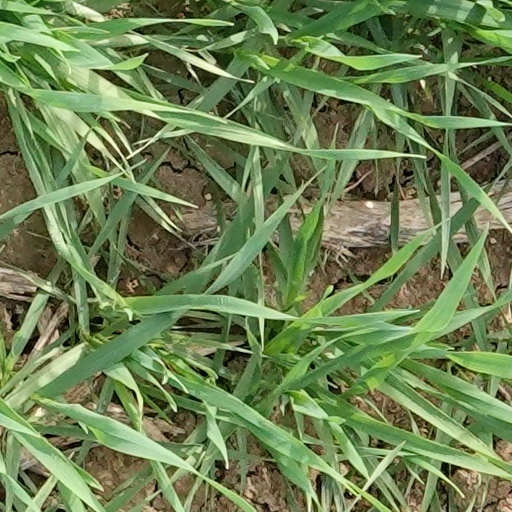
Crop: wheat